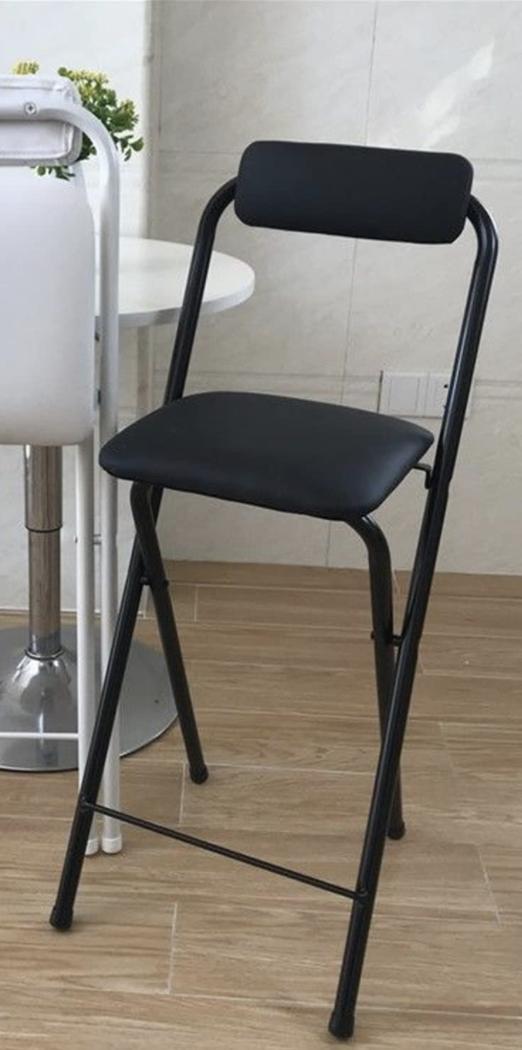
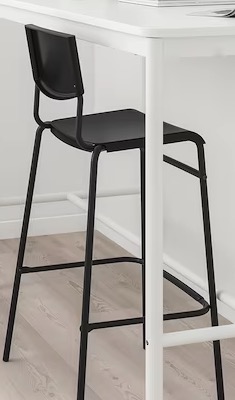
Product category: stool
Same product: no